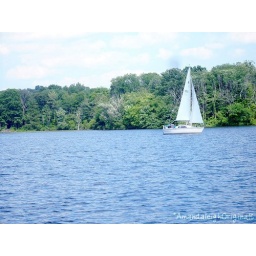
&lt;i&gt;Let me crash upon your shores.&lt;/i&gt; Landscape photo of a boat taken on a lake in PA.